Lagoa, Portugal

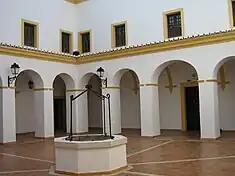
Cloister of the Convent of Saint Joseph from Carmelite nuns.

During the 14th century, a favorable confluence of conditions allowed Lagoa to develop rapidly. Yet, the events of the 1755 Lisbon earthquake left little marks from this period: the reconstruction wiped away many of its classic architecture (there are a rare few of this period, including the churches of Estômbar and Porches).